Iris hookeriana

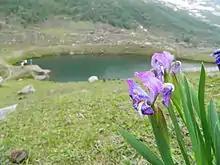
"Iris hookeriana" found around the lake in the valley in Kashmir

"Iris hookeriana" is native to tropical areas of Asia.